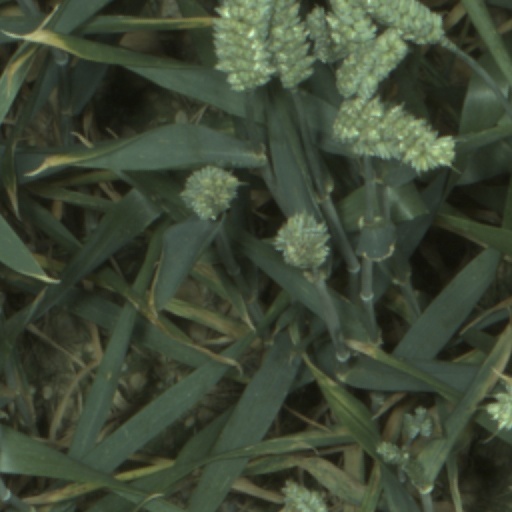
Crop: wheat